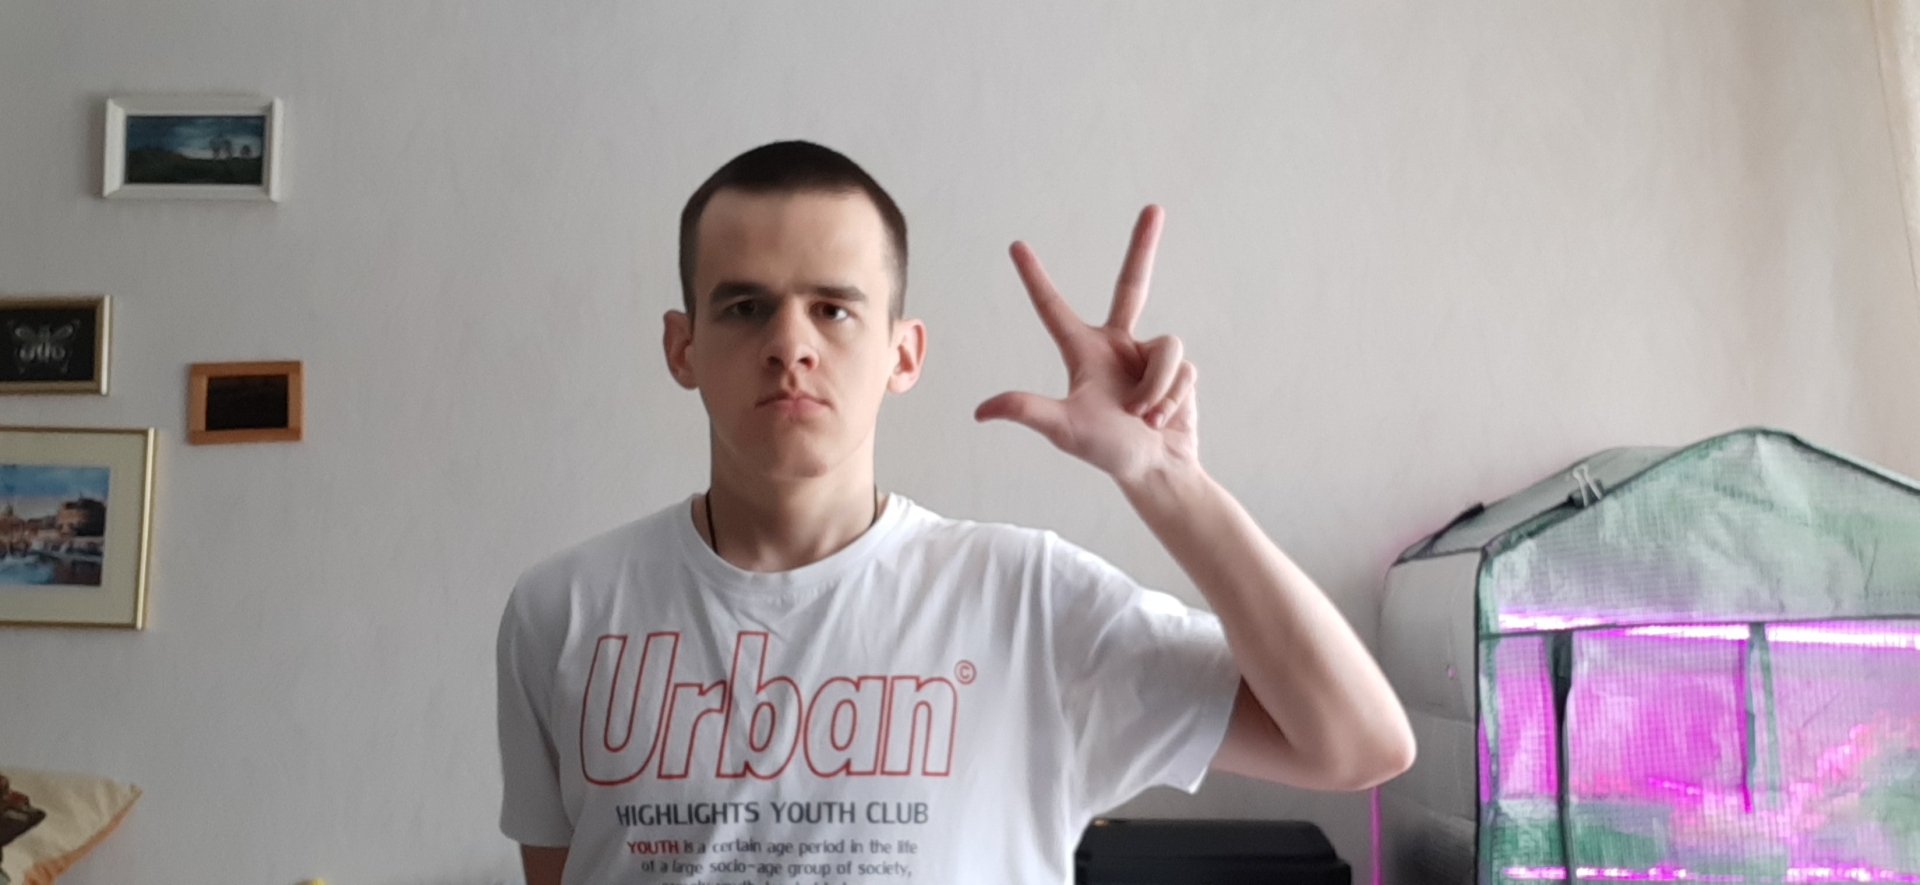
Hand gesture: three2